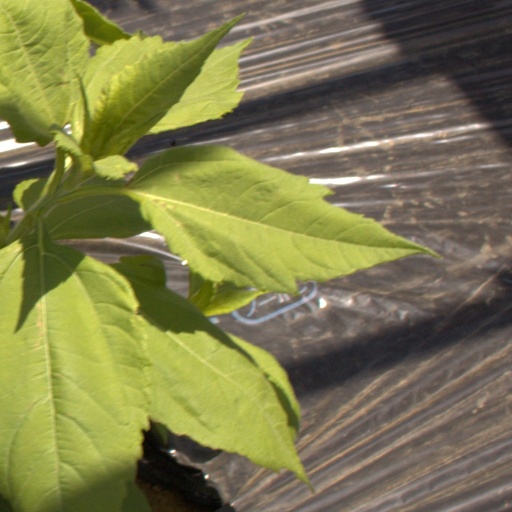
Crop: Jerusalem artichoke